William John Tregillus

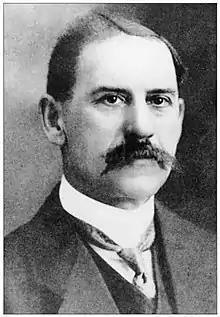
William John Tregillus (1914)

William John Tregillus (2 May 1858 – 12 November 1914) was a British–Canadian businessman. The son of a miller, he became a well-to-do flour trader in England before emigrating to Calgary, Alberta. There he bred horses and then dairy cattle, became president of the United Farmers of Alberta and the Alberta Farmers' Co-operative Elevator Company, founded a brick factory and a business directory and was active in local politics. He became a millionaire, but lost most of his fortune in the Calgary depression of 1913–14. Worn out, he died of typhoid fever at the age of 56.